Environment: real
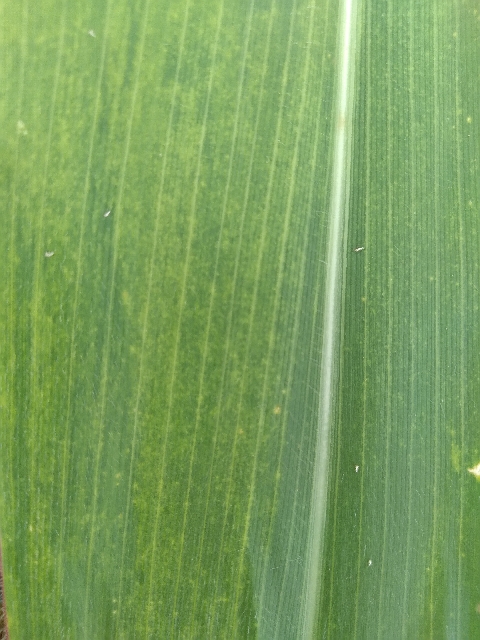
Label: lethal_necrosis